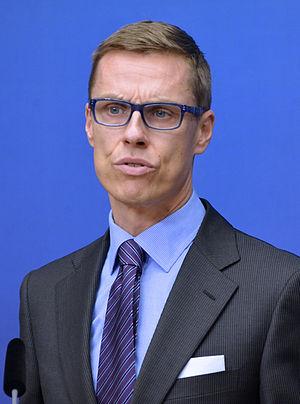
Cai-Göran Alexander Stubb, né le 1ᵉʳ avril 1968 à Helsinki, est un homme d'État finlandais, membre du Parti de la coalition nationale.